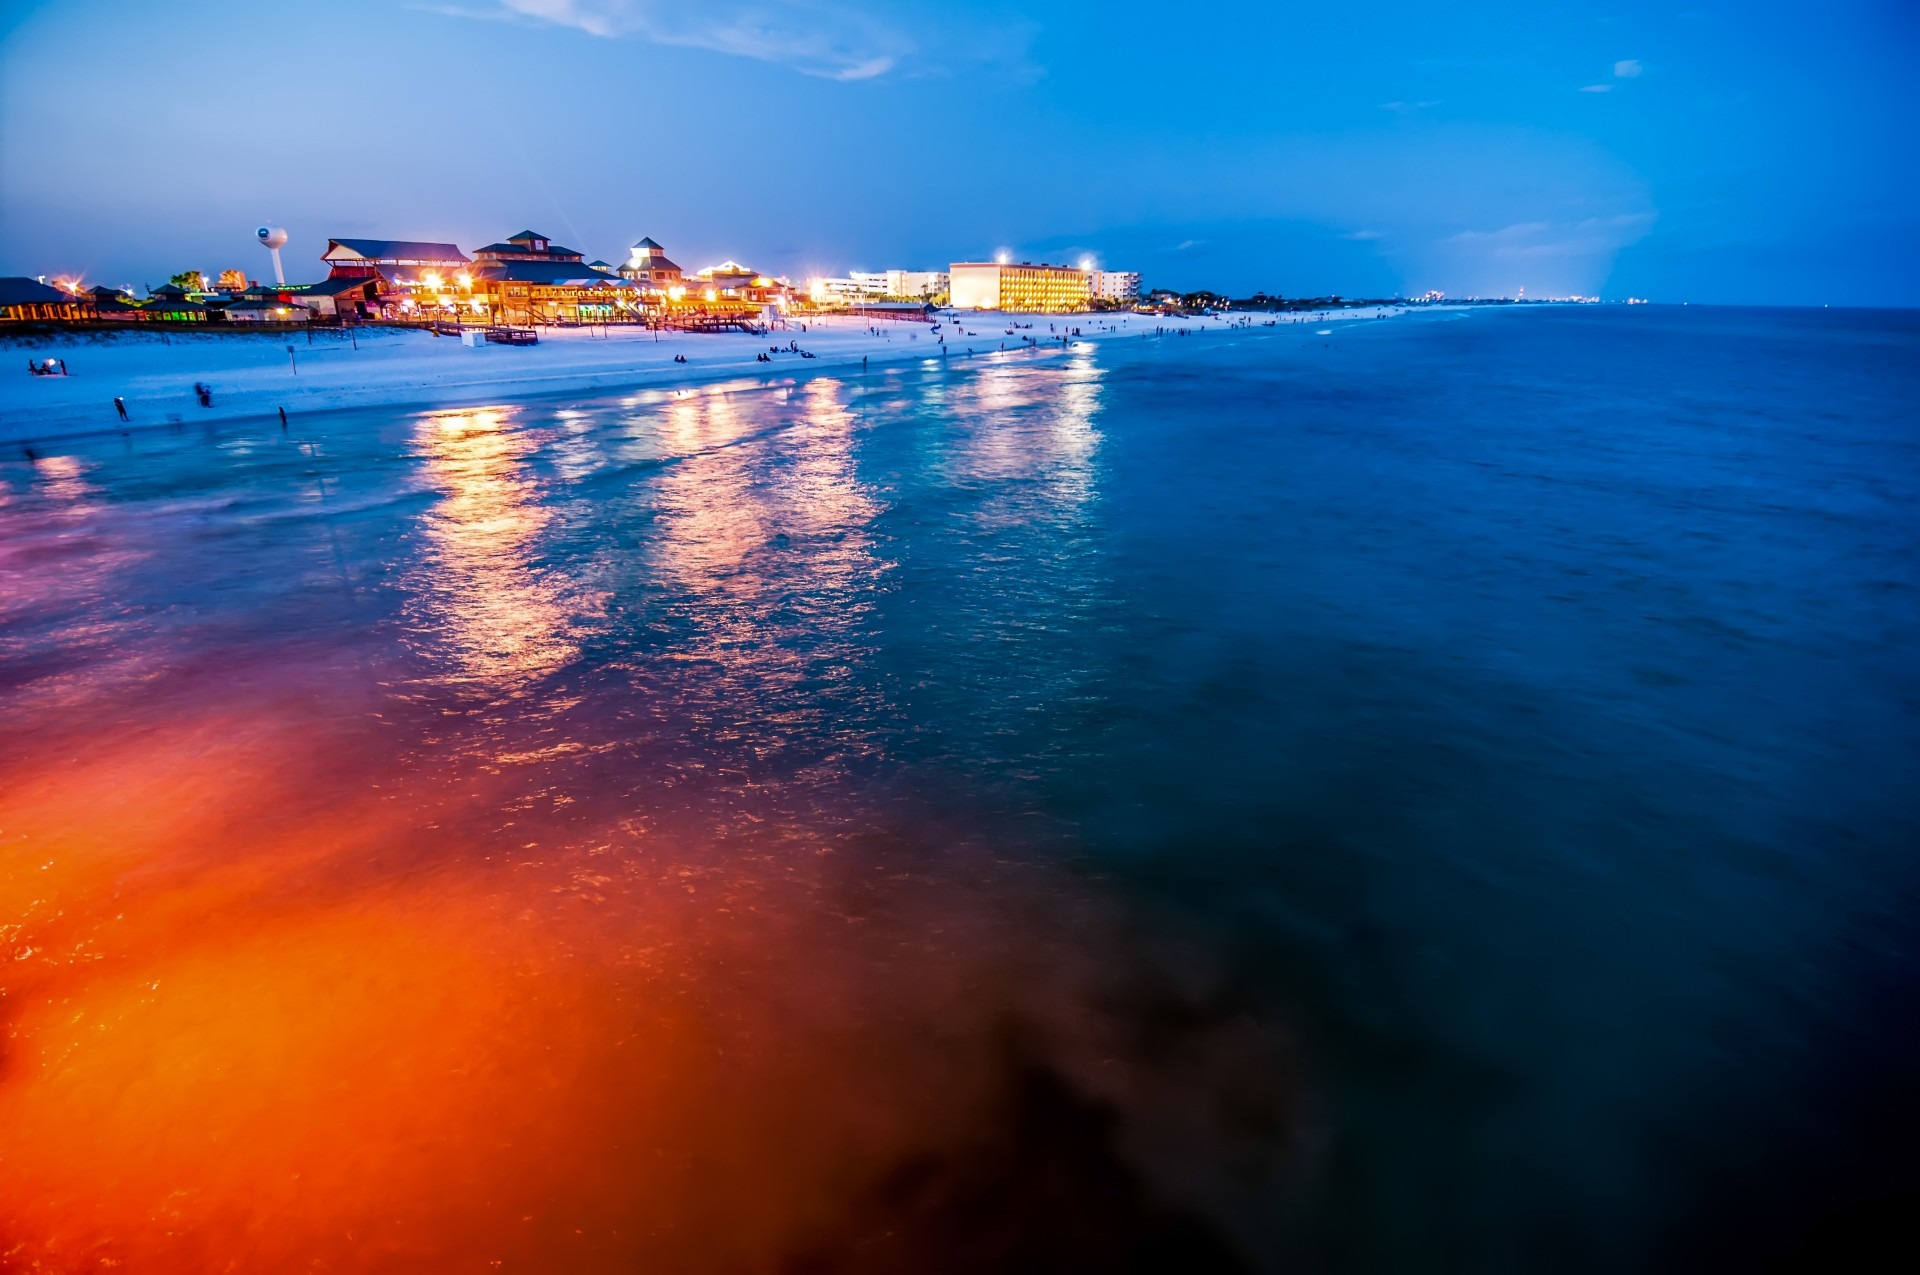
beach, sea, coast, ocean, horizon, sky, sunrise, sunset, sunlight, morning, wave, dawn, pier, dusk, evening, surfing, reflection, fishing, bay, island, scenes, computer wallpaper, wind wave, okaloosa